Paris Aquatic Centre

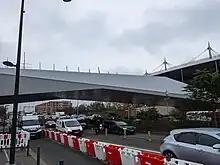
Footbridge in place to connect the two venues

As early as 2000, Aubervilliers was solicited for a redevelopment project related to the Paris 2012 Olympic Games bid on the site of the Fort d'Aubervilliers. Comprising five pools, including an outdoor one, it was to accommodate 15,000 spectators on removable stands.